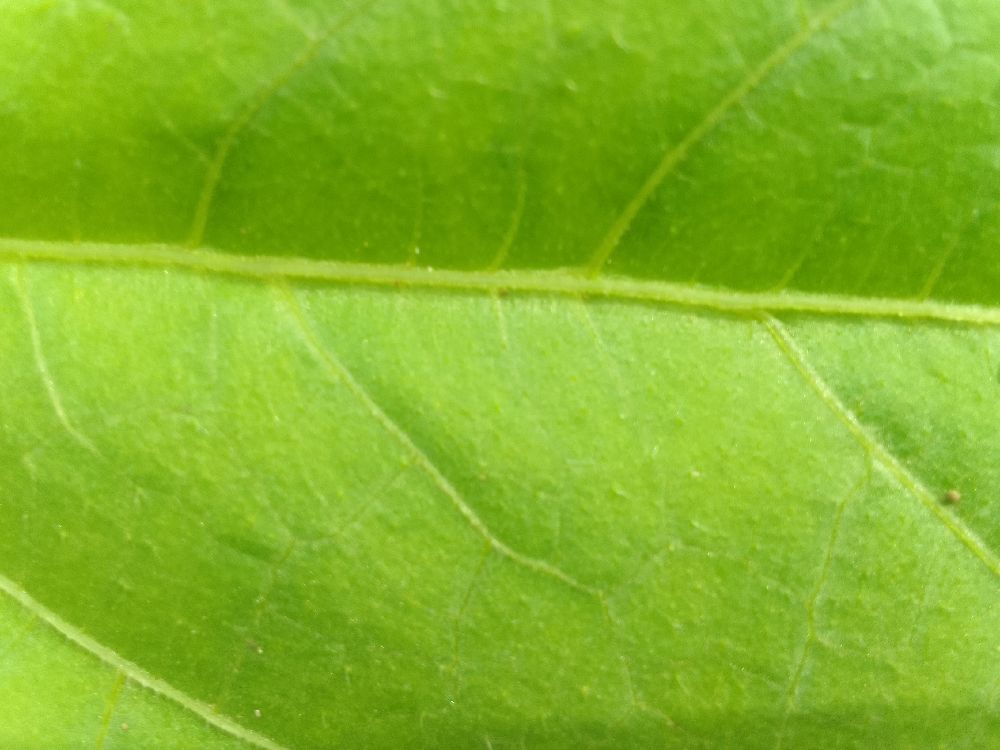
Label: healthy